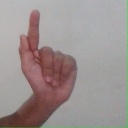
अक्षर: ळ